Acts of the Apostles

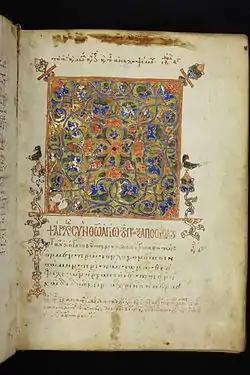
Acts 1:1–2a from the 14th century Minuscule 223

Acts was read as a reliable history of the early church well into the post-Reformation era, but by the 17th century biblical scholars began to notice that it was incomplete and tendentious—its picture of a harmonious church is quite at odds with that given by Paul's letters, and it omits important events such as the deaths of both Peter and Paul. The mid-19th-century scholar Ferdinand Baur suggested that the author had re-written history to present a united Peter and Paul and advance a single orthodoxy against the Marcionites (Marcion was a 2nd-century theologian who wished to cut Christianity off entirely from Judaism); Baur continues to have enormous influence, but today there is less interest in determining the historical accuracy of Acts (although this has never died out) than in understanding the author's theological program.